Decyfer Down

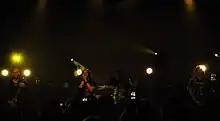
Decyfer Down performing in Jacksonville, Florida, on March 29, 2011.

Decyfer Down is an American Christian rock band formed in 1999 and based in Morehead City, North Carolina, United States. Until 2002 – the year that Christopher Clonts joined the band – they went by the moniker Allysonhymn (pronounced All-eyes-on-Him). Decyfer Down is well known in Christian music, but the band is also known for their mainstream success, having toured with bands like Puddle of Mudd and Breaking Benjamin.